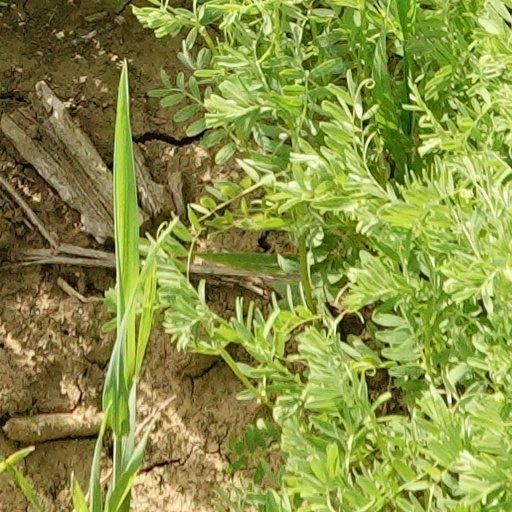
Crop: wheat